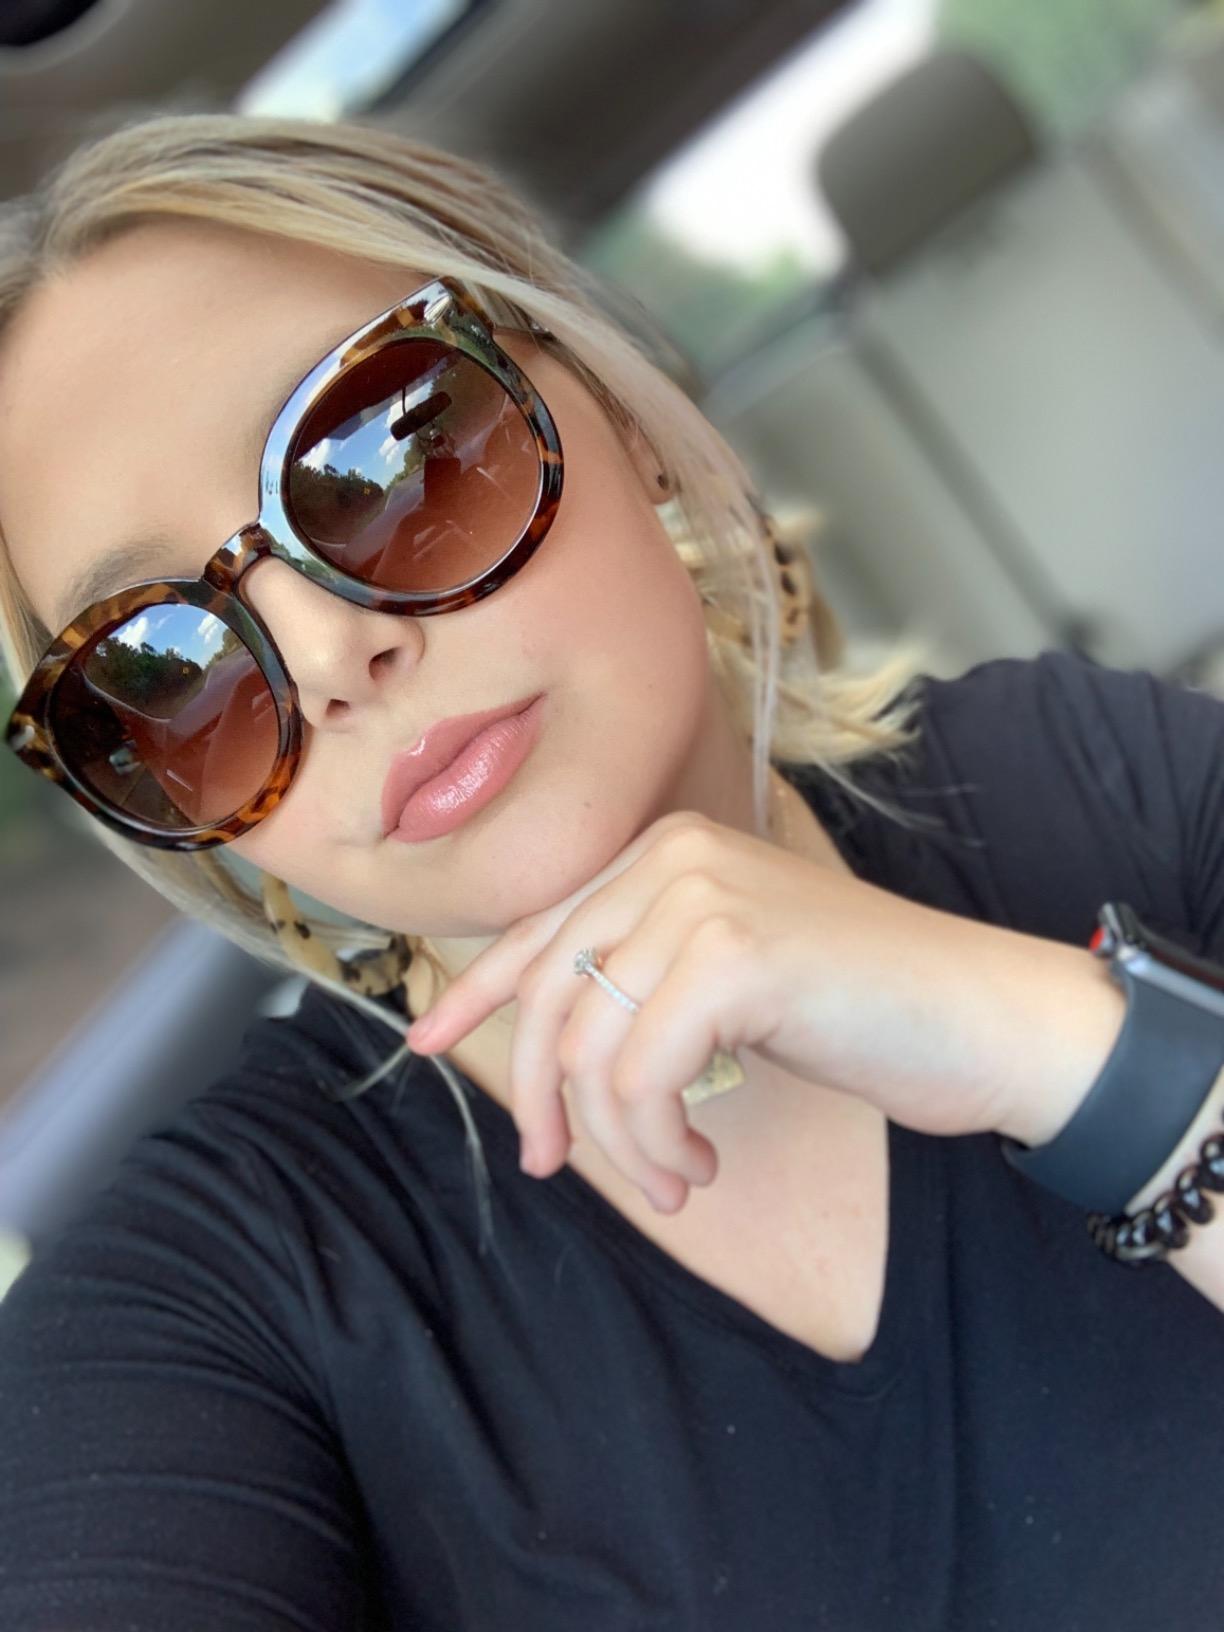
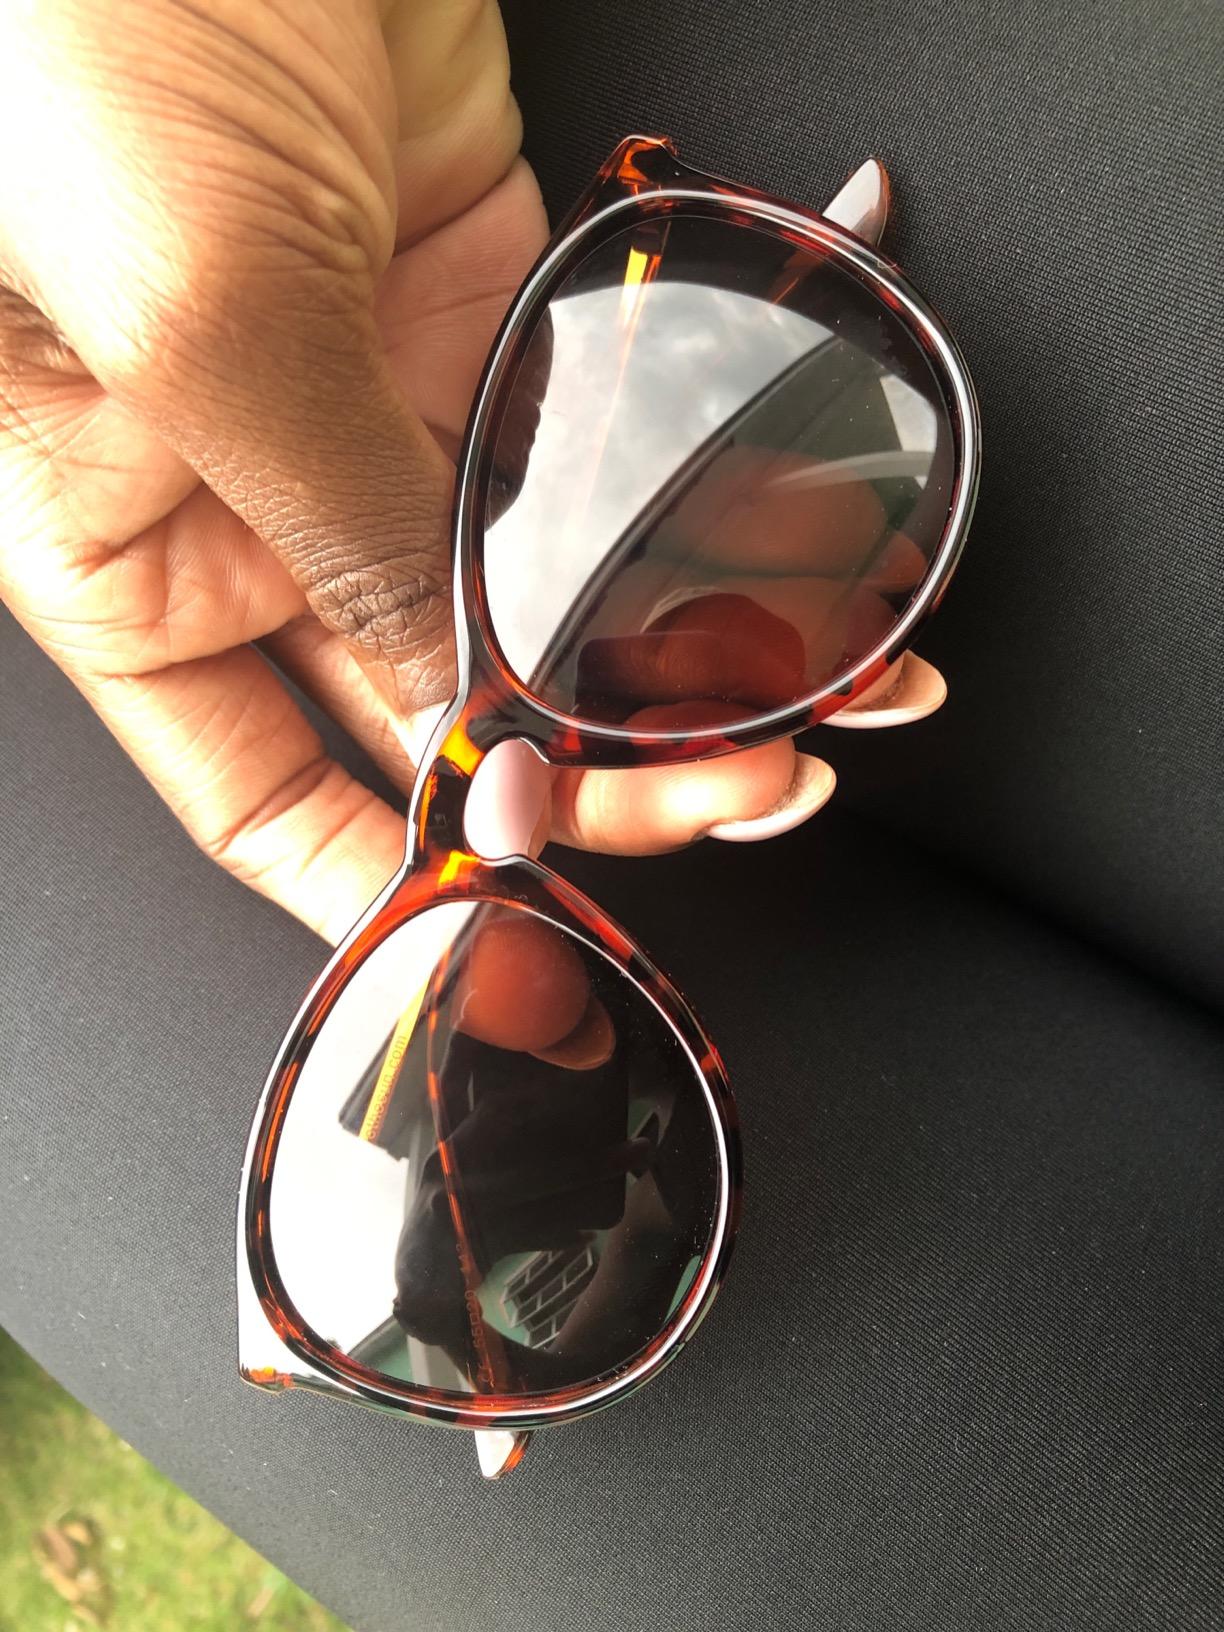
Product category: accessories_sunglasses
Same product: no